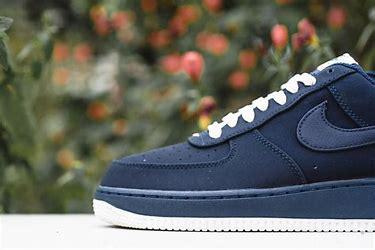
Brand: Nike
Model: Air Force